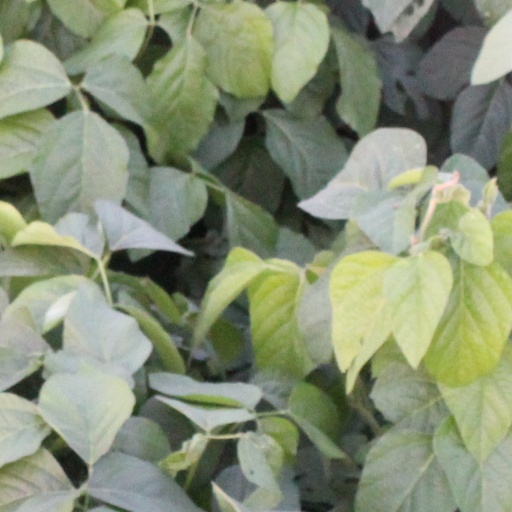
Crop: soybean